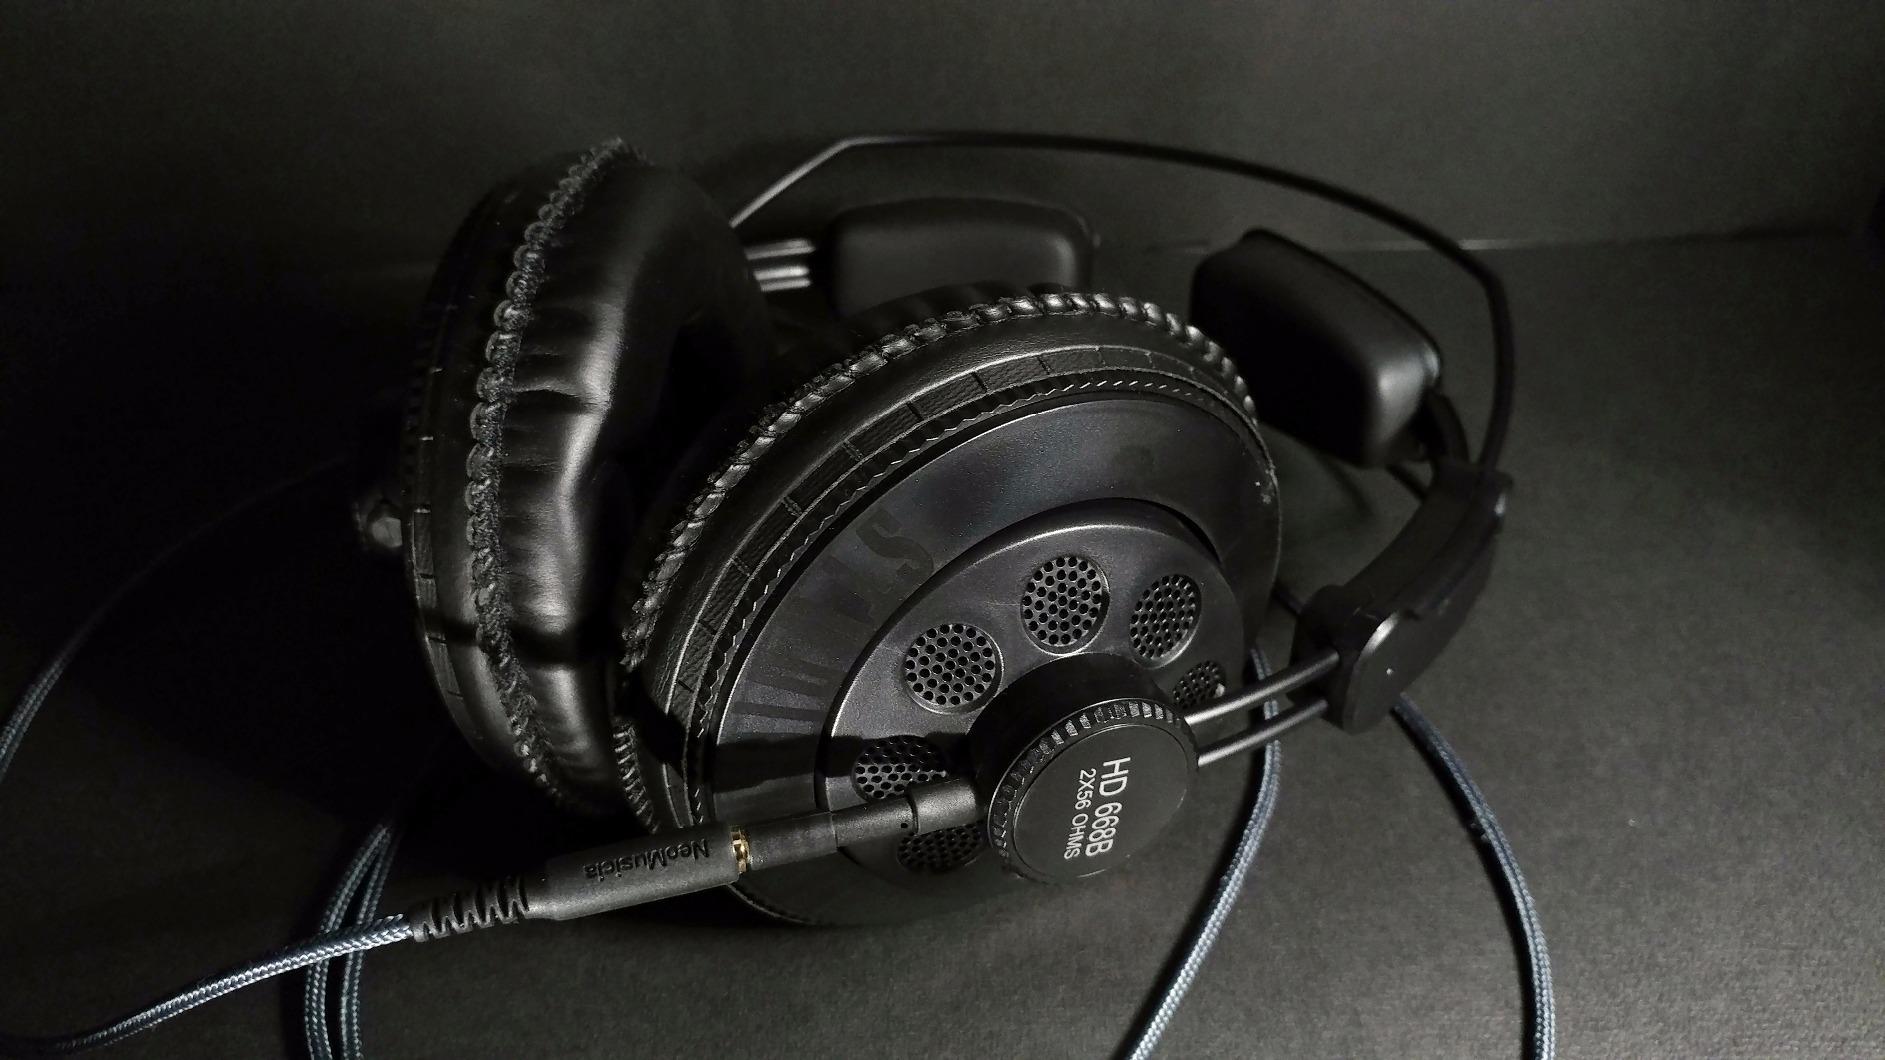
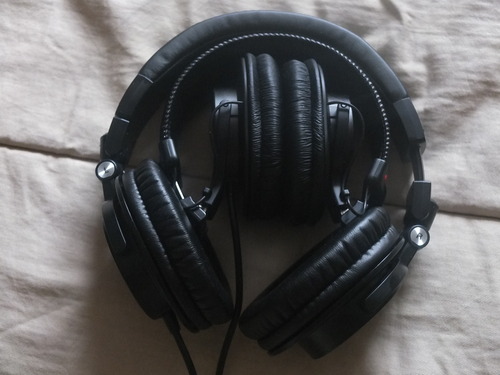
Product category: headphones
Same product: no